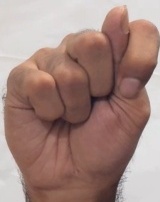
ASL sign: T